Fura (food)

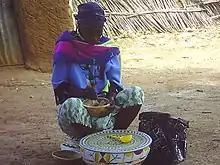
A Fulani woman preparing "fura da nono"

Fura or doonu is a type of food originating from West Africa's Sahel region and that is popular among the Zarma-Songhai, Fulani and Hausa peoples of the Sahel. It is a millet dough ball, with "fura" meaning millet ball. It is also eaten in Niger and Ghana. The millet is ground into a powdered form, rolled and molded into balls, then mashed and mixed with "Nono" - a fermented milk. The combination of fura and nono is known as Fura Da Nono, a locally-made drink that contains carbohydrate and fiber. The fura food and the fura da nono drink are popular in Northern Nigeria. They are served on special occasions and as a meal in the afternoon.